Malesherbes station (Paris Métro)

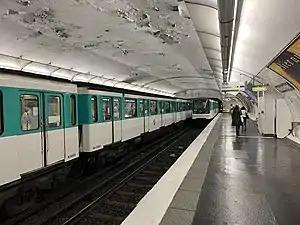

Malesherbes is a station on Line 3 of the Paris Métro. It is located in the 17th arrondissement of Paris.